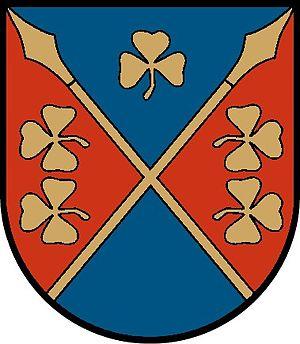
Murfeld est une ancienne commune autrichienne du district de Südoststeiermark en Styrie.